Tung Chung New Town

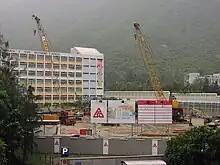

According to the 2011 census, Tung Chung had a population of 115,000, but only 6,000 residents were able to work in the Lantau area. Although there are many job opportunities in the surrounding areas of Tung Chung, such as the airport and Hong Kong Disneyland, the low employment rate in the area is mainly due to the fact that the types and nature of jobs do not match the needs of the residents. Some groups have advocated for Tung Chung to develop a "bridgehead economy", and to take advantage of the economic opportunities of the Hong Kong-Zhuhai-Macau Bridge. However, the employment opportunities created by the bridgehead economy are still mainly in the retail, catering, and tourism hospitality industries, which have limited effect on improving the employment situation in Tung Chung.